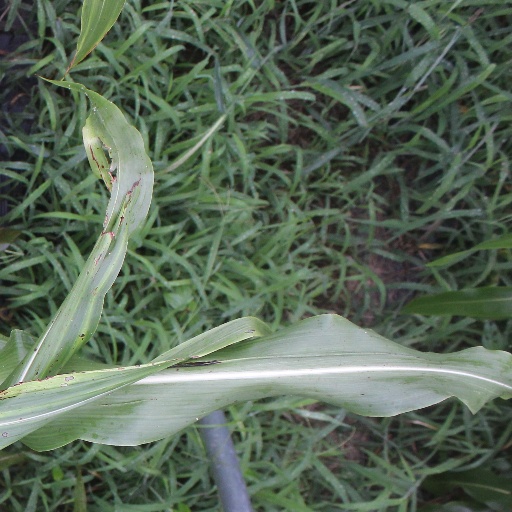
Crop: sorghum